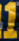
Number: 1